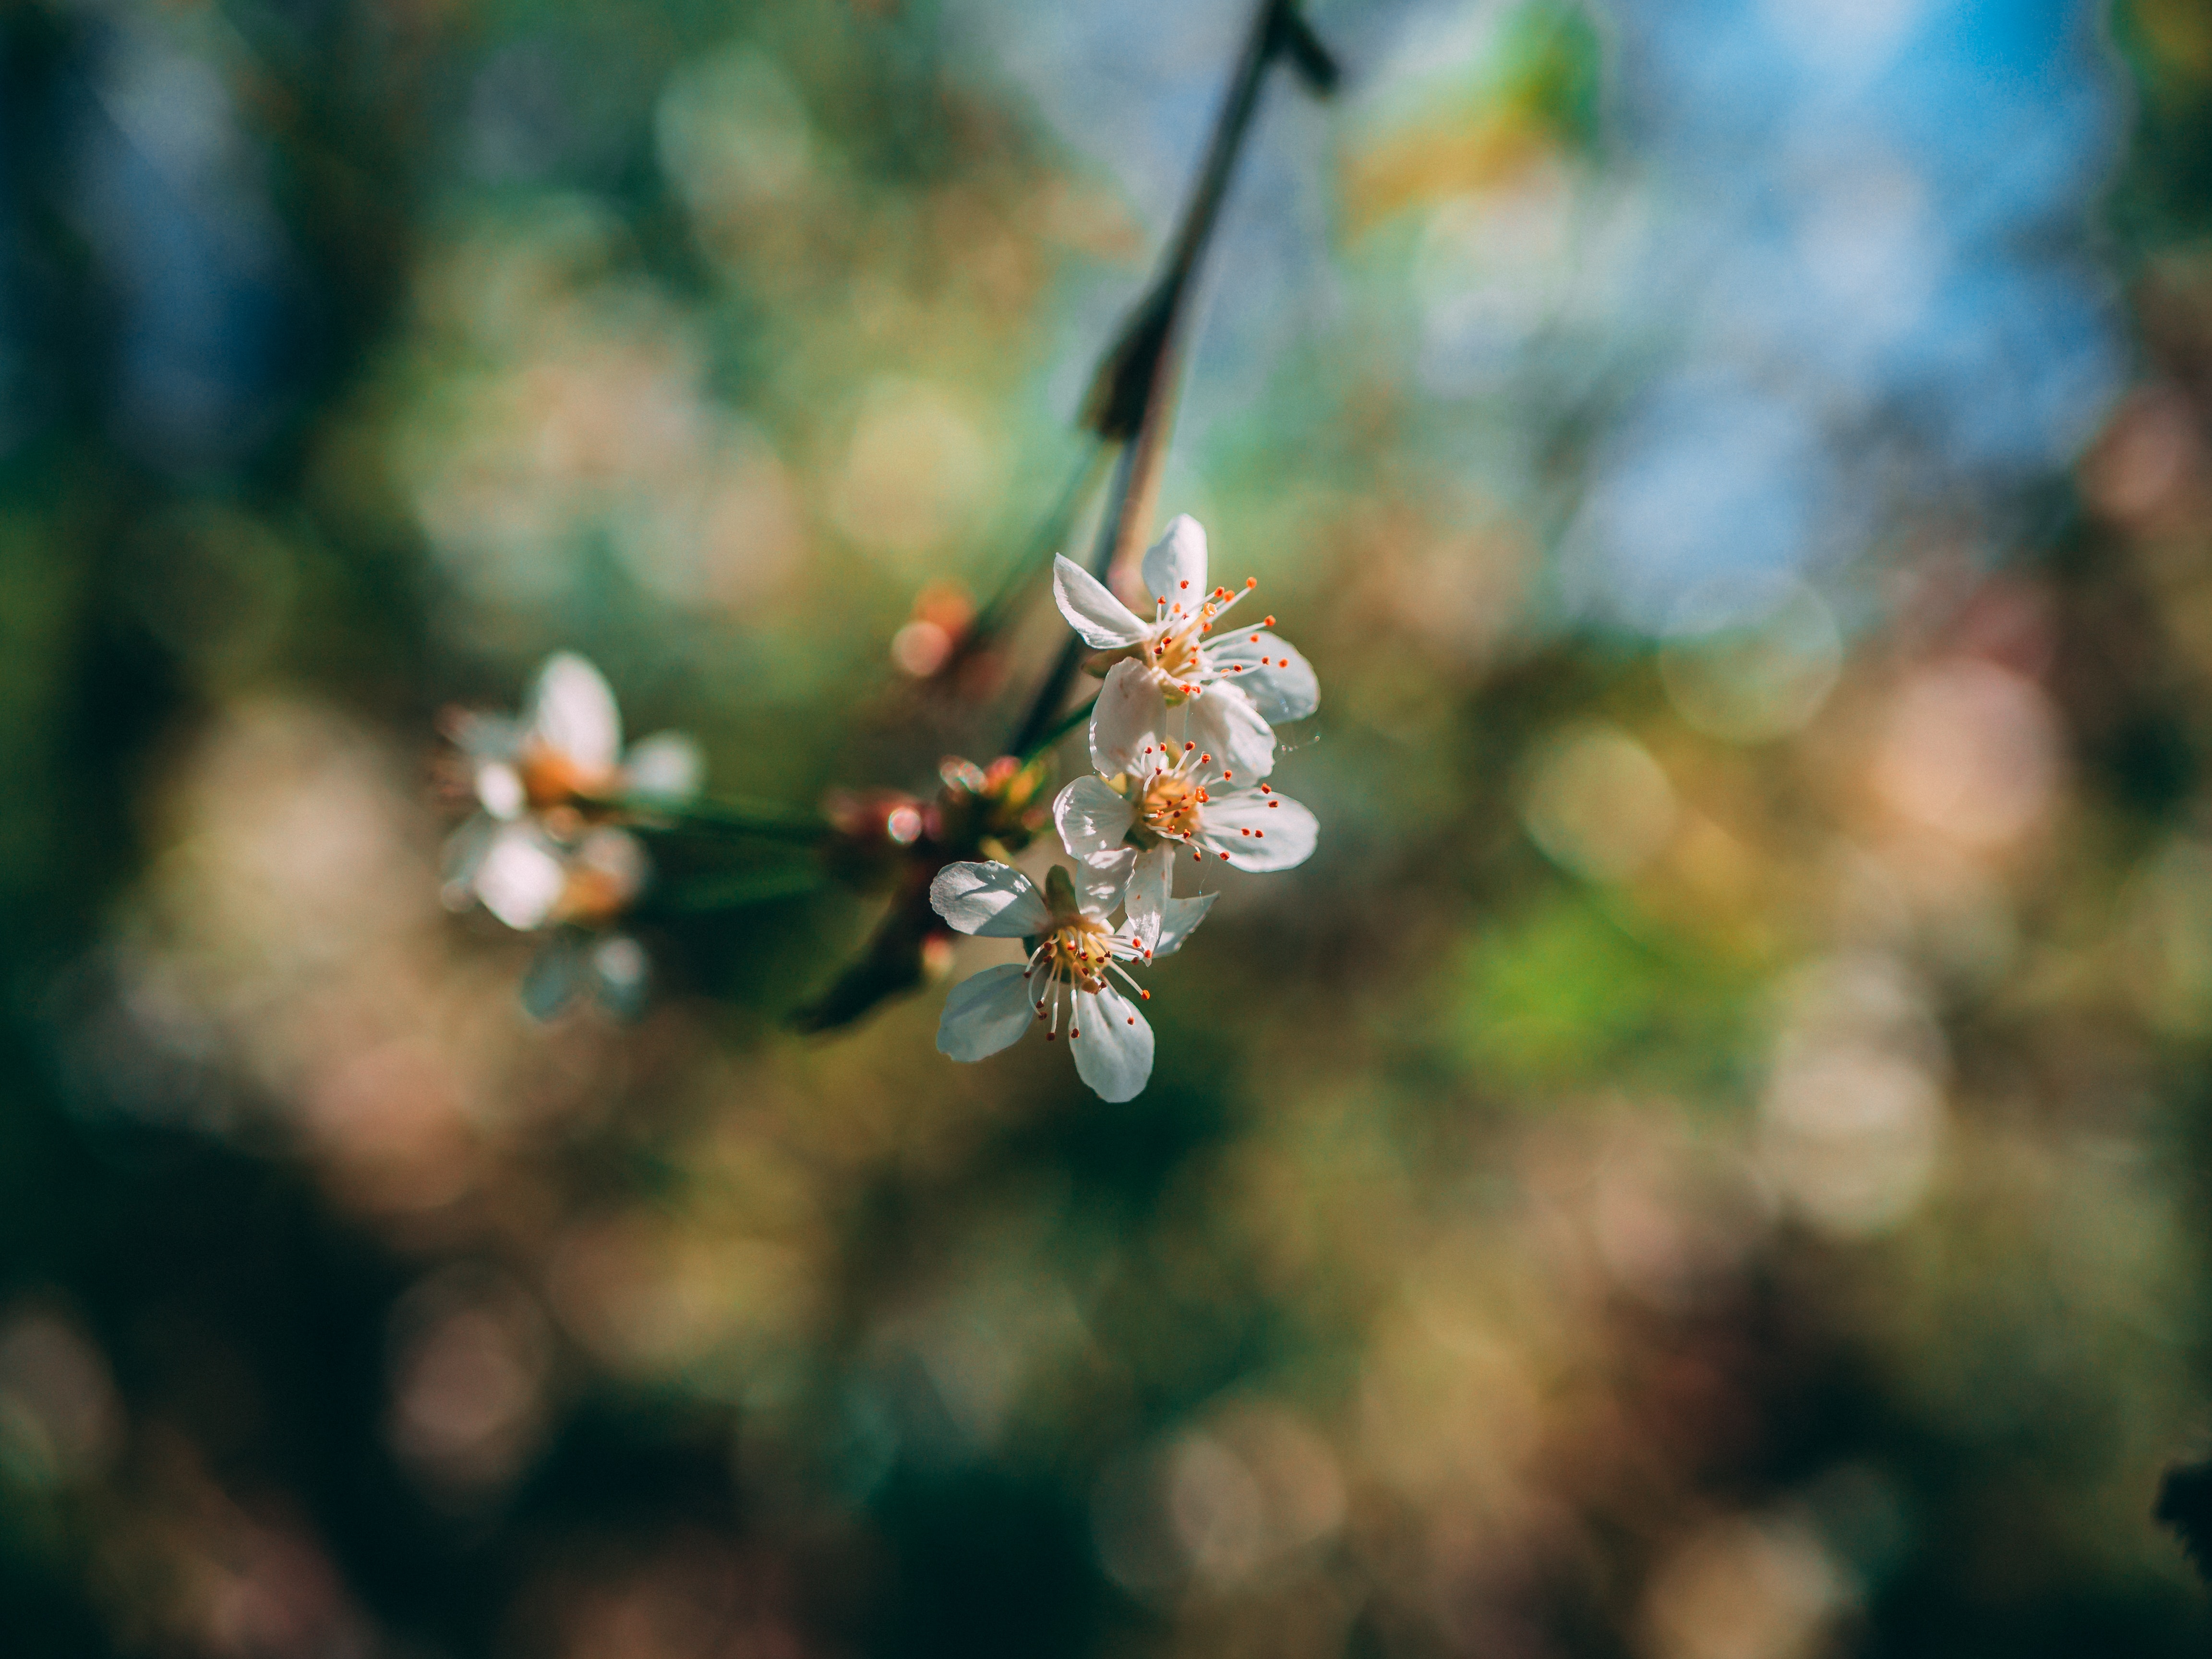
flower, macro photography, close up, spring, plant, leaf, branch, botany, photography, sky, twig, blossom, tree, plant stem, wildflower, sunlight, bud, flowering plant, petal, pollen